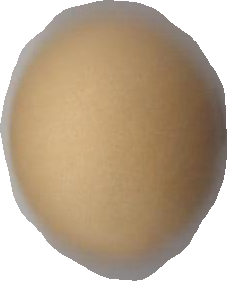
Variety: Grobogan